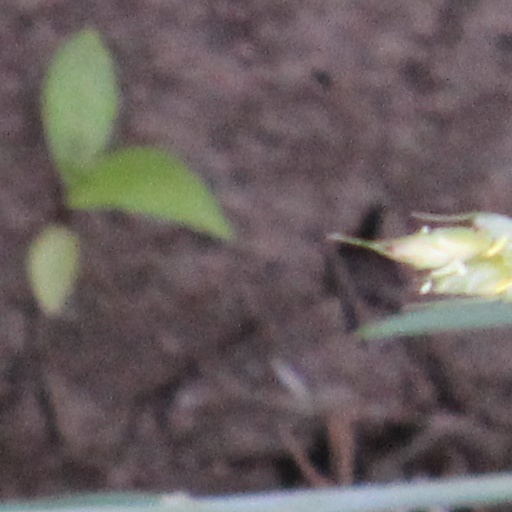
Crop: wheat